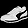
Label: Sneaker